2004 Summer Paralympics

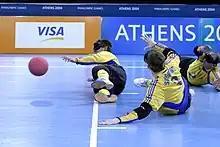
The Swedish men's goalball team at the 2004 Paralympic Games; the team won a silver medal

Following a scandal at the 2000 Summer Paralympics, in which the Spanish intellectually-disabled basketball team was stripped of their gold medal after it was found that multiple players had not met the eligibility requirements, ID-class events were suspended. During the IPC General Assembly held in December 2001, the IPC decided to remove events for the intellectually disabled and make several changes to other classifications of different events. In addition, the IPC also expanded the number of events for women in various sports such as judo and sitting volleyball (in which the standing event was replaced)There was also an expansion of events in wheelchair tennis with the addition of the open tournament for quads with the addition of the singles and doubles events. A new team event was also added in the program: 5-a-side football for the blind.